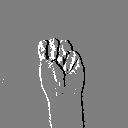
ASL letter: m